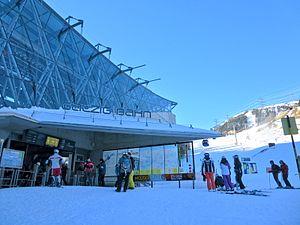
Le Galzigbahn est une remontée mécanique de type funitel situé à Sankt Anton am Arlberg dans le Tyrol en Autriche. Il fait partie des remontées de Ski Arlberg, plus grand domaine skiable du pays. Le funitel inauguré en 2006 permet de relier le village de Sankt-Anton au secteur du Galzig, il remplace un ancien téléphérique à va-et-vient sur le même parcours. La gare aval du Galzighbah présente une architecture très particulière, la zone d’embarquement et la zone de lancement/ralentissement des cabines sont séparées sur deux niveaux avec un système de grandes roues permettant de transférer les cabines entre ces niveaux.